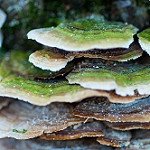
Label: forest